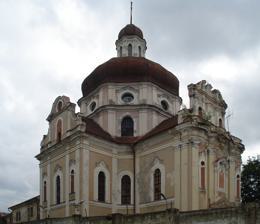
Building: Church of the Sacred Heart of Jesus, Vilnius
Country: Lithuania
Year built: 1756
Roman Catholic church in Vilnius, Lithuania built in 1694–1756 Church of the Sacred Heart of Jesus Švč. Jėzaus Širdies bažnyčia Façade of the church in 2007 Religion Affiliation Roman Catholic District Vilnius Old Town Leadership Roman Catholic Archdiocese of Vilnius Year consecrated 1756 Location Location Vilnius , Lithuania Geographic coordinates 54°40′32.84″N 25°17′50.5″E / 54.6757889°N 25.297361°E / 54.6757889; 25.297361 Architecture Type Church Style Baroque Completed 1756 Materials Plastered masonry Church of the Sacred Heart of Jesus ( Lithuanian : Švč. Jėzaus Širdies bažnyčia ) is a Roman Catholic church in the Vilnius Old Town , which was built in 1694–1756 and consecrated in 1756. Initially, it was part of the Order of the Visitation of Holy Mary 's monastery complex. Later it was part of the Vilnius Correctional Institution complex. However, in 2007 the church and monastery were returned to the Lithuanian Catholic Church and in 2012 nuns established a hospice . Gallery Painting of the church in the 18th century View of the church in 1912–1915 Interior of the church (before 1915) View of the church (before 1915) Interior of the church in 1916 Gates to the monastery in 1937 Aerial photo of the Vilnius Correctional Institution in 2008 Side-view of the church in 2014 References Wikimedia Commons has media related to Church of the Sacred Heart of Jesus in Vilnius .